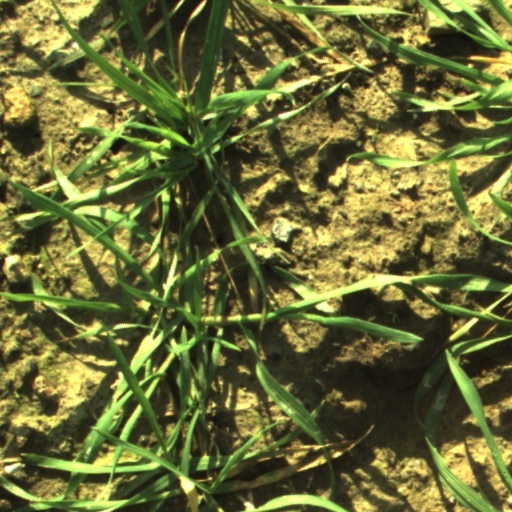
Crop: wheat